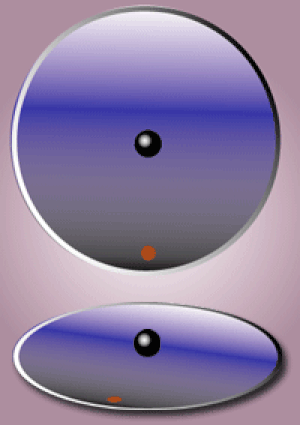
Un référentiel en rotation est un cas particulier de référentiel non inertiel qui est en rotation par rapport à un référentiel inertiel. Un exemple courant d'un système de référence en rotation est la surface de la Terre.
La force de Coriolis est une force inertielle agissant perpendiculairement à la direction du mouvement d'un corps en déplacement dans un milieu lui-même en rotation uniforme, tel que vu par un observateur partageant le même référentiel. Cette « force » est nommée ainsi en l'honneur de l'ingénieur français Gaspard-Gustave Coriolis.